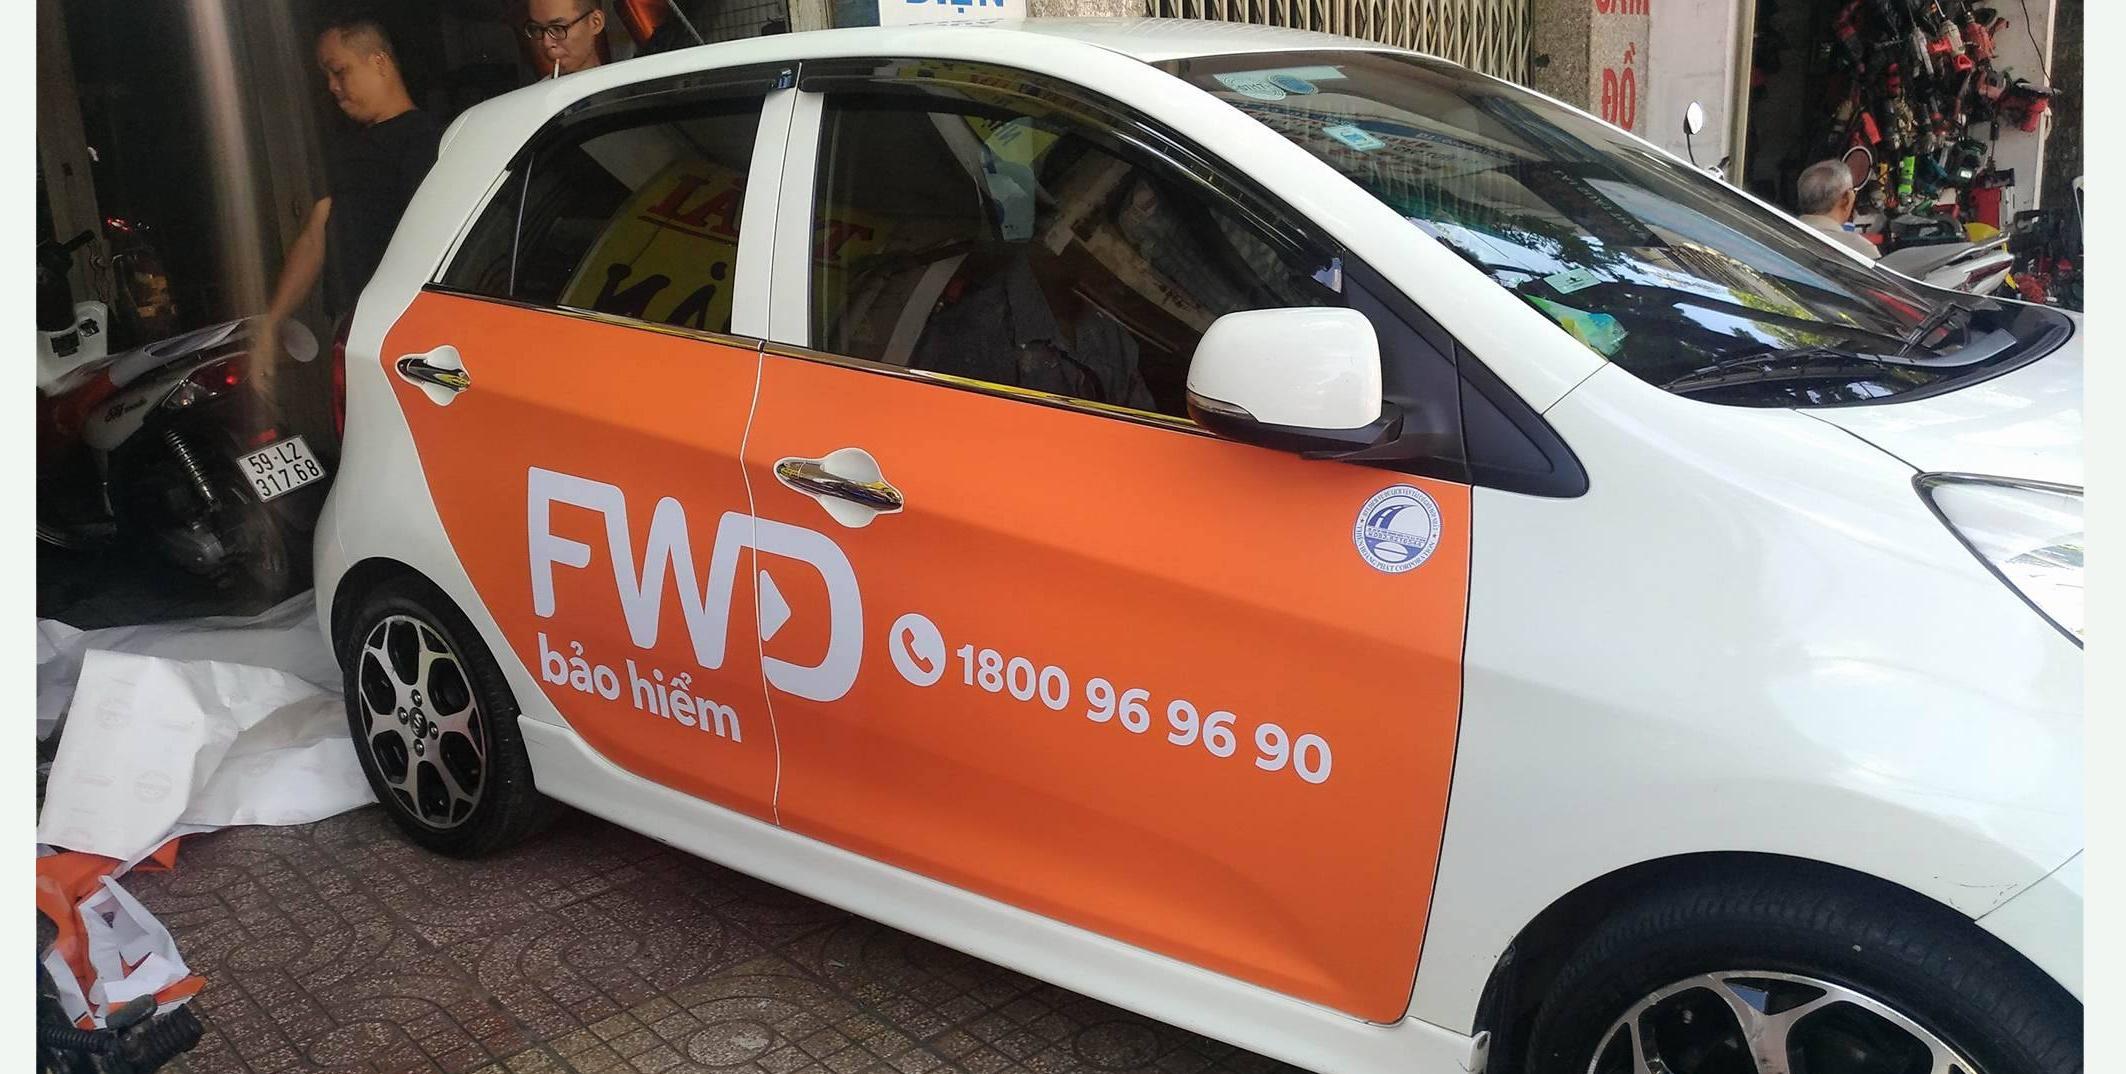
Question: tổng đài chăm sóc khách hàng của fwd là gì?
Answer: tổng đài chăm sóc khách hàng của fwd là 1800969690